Mambo a Go Go

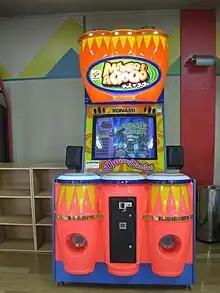
A "Mambo a Go Go" arcade cabinet

Mambo a Go Go, is a music video game produced by Konami as part of their BEMANI franchise of games. Players must rhythmically beat conga drums as colored notes fall from the top of the screen. There are 3 drums, each one divided into three sections, giving players a maximum of nine places to hit.